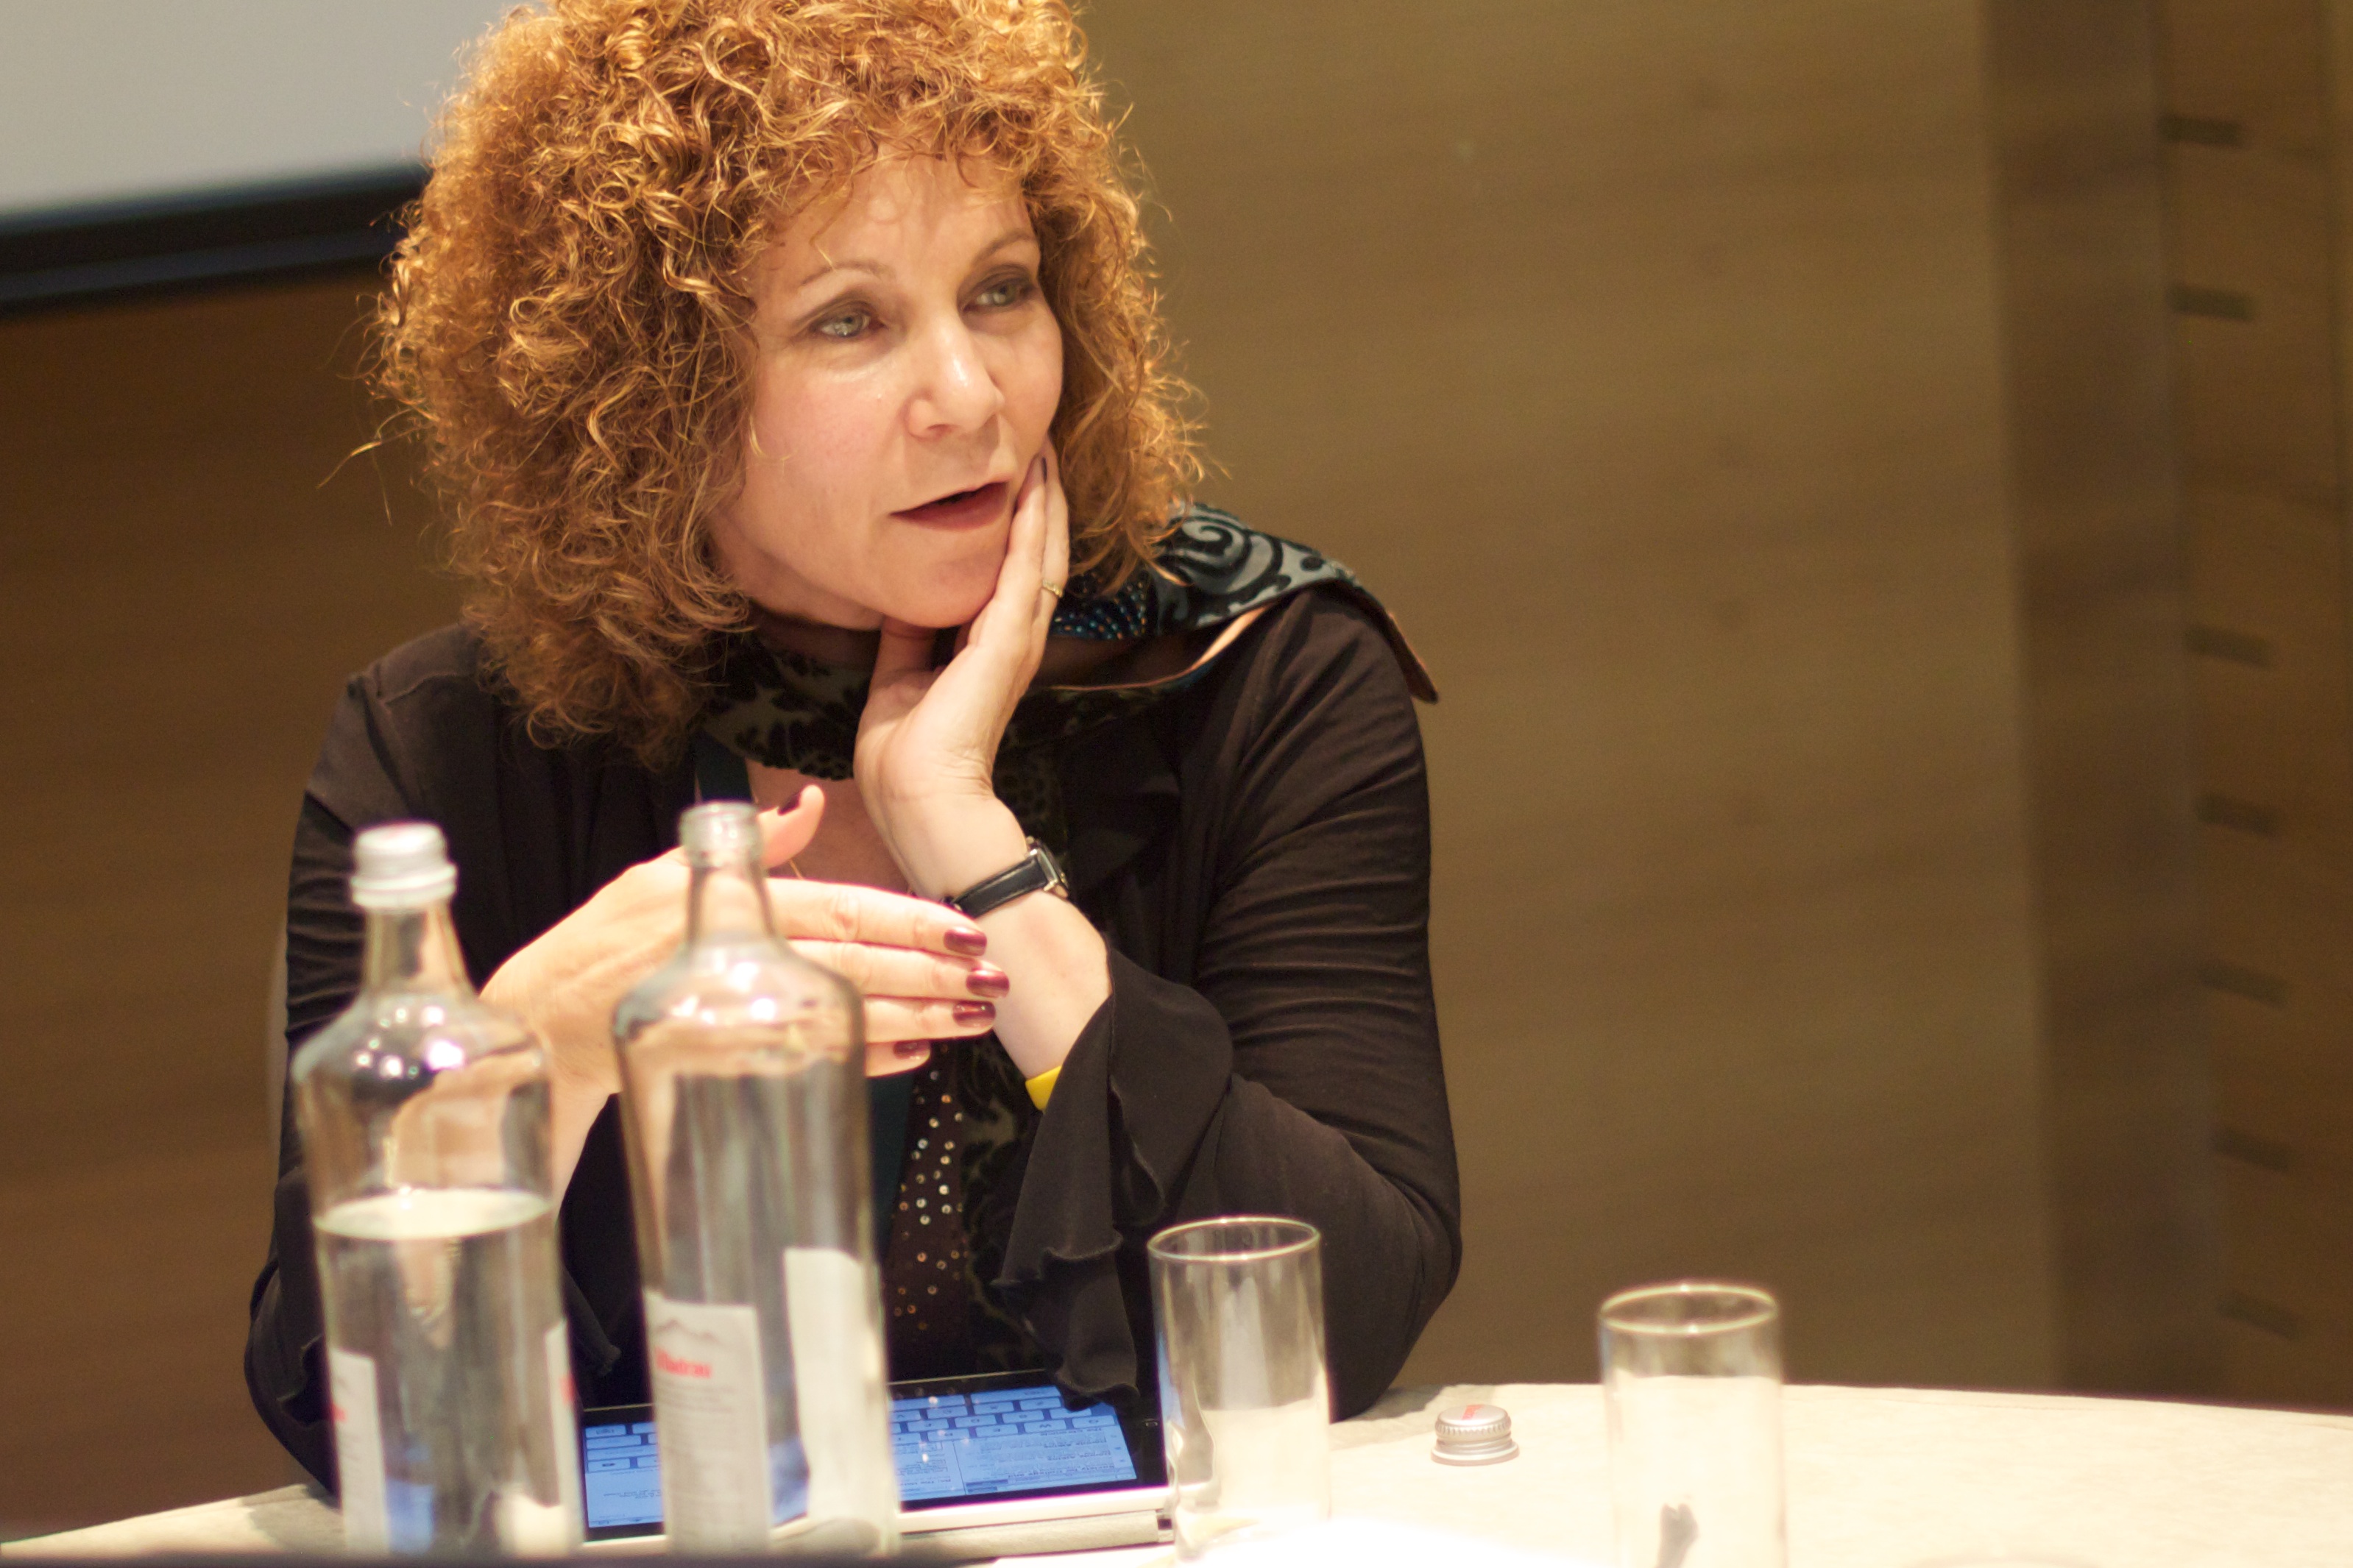
person, oet10, nmcfriends, sense